Early Caliphate navy

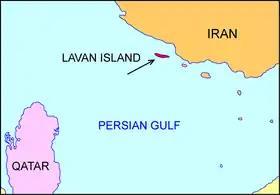
Lavan Island

In the year 12 AH (633 AD), Arfajah led further naval operations and conquered a large number of islands in the Gulf of Oman. Ahmed Cevdet Pasha, who narrated from the text of Al-Waqidi, pointed out that Arfajah had no trouble raising an army and ships which needed to mount this naval invasion without the support of central caliphate, due to his notably wealthiness and powerful influence of followers from within his clan. Ahmed Jawdat further narrated that the background of Arfajah naval expedition from Al-Waqidi's book that Arfajah were filled by impetuous Jihad motivation as he launched the expedition without the permission of Umar, boarded the ships and marched for the conquest in the Sea of Oman. However, Cevdet Pasha mistook as he though this campaign occurred during Umar caliphate, while in reality it is occurred during the caliphate of Abu Bakr. Tabari narrated that as caliph Abu Bakar learned that Arfajah had acted without his consent, he immediately dismissed Arfajah from the navy command. Later during the era of Umar, Naval activity of the caliphate continued as 'Alqama crossed the Red Sea toward Abyssinia with permission from Umar. The expedition was disastrous, and only a few ships returned safely to their home port. This accident probably became the reason of the reluctance of 'Umar Ibn al-Khattab to embark such naval adventures again for most time of his reign. Meanwhile, in Bahrain, there constant naval raids by Persians. Arfajah, who just conquered the town of Sawad immediately called back to Bahrain to reinforce al-Ala.